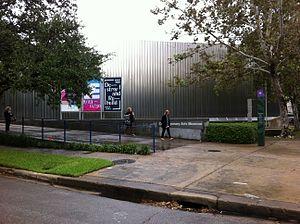
Le musée d'art contemporain de Houston est un musée et institution culturelle à but non lucratif majeure au Texas consacrée à l'art contemporain. Il se trouve dans le Museum District de Houston dans un bâtiment conçu par Gunnar Birkerts et a ouvert ses portes au public en 1972. L'entrée est gratuite.